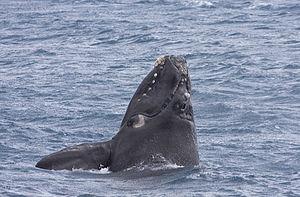
La province de Río Negro est une province de l'Argentine. Elle est située au sud du pays, en Patagonie. Elle est bordée au nord par la province de La Pampa, à l'est par celle de Buenos Aires, au sud par le Chubut et à l'ouest par le Neuquén et, séparée par la cordillère des Andes, par la République du Chili.